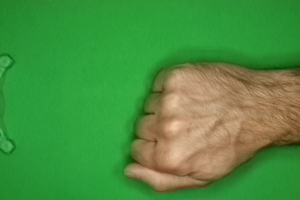
Label: rock